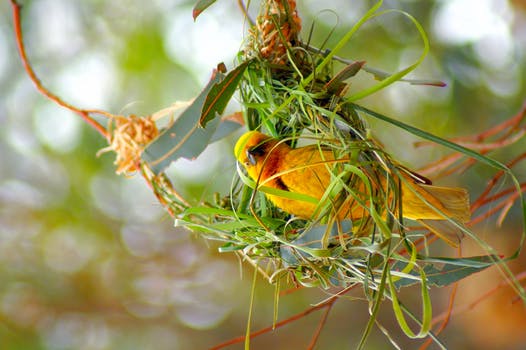
Label: No Watermark